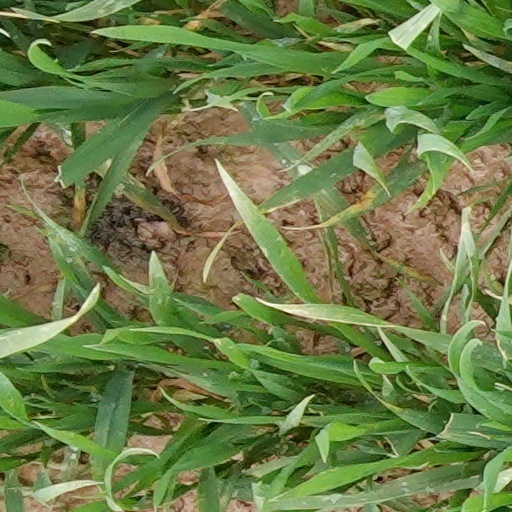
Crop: wheat